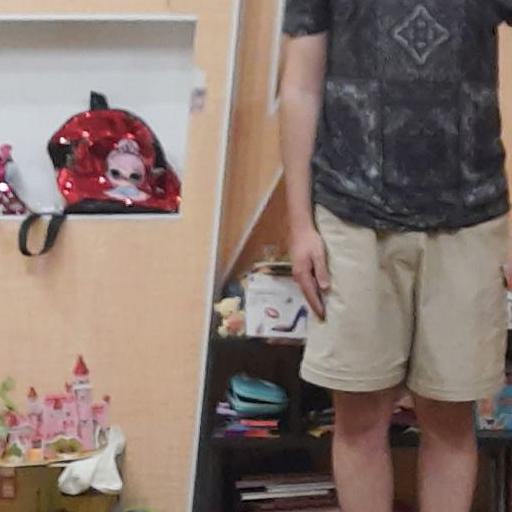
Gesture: no_gesture